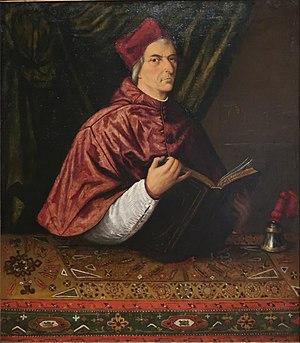
Domenico Grimani est un cardinal italien de la fin du XVᵉ siècle et du début du XVIᵉ siècle. Il est le fils du futur doge de Venise, Antonio Grimani, l'oncle du cardinal Marino Grimani et un parent du cardinal Vincenzo Grimani.